Nomination and confirmation to the Supreme Court of the United States

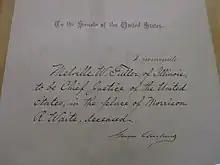
President Grover Cleveland's nomination of Melville Fuller to serve as Chief Justice (1888)

Throughout much of the nation's history, presidents also nominated individuals based upon geographical considerations. President George Washington established this practice, intentionally combining geography with his other considerations when making judicial and other appointments. Of his first six Supreme court appointments in 1789, two were from the East, two from the Mid-Atlantic and two from the South. From 1789 until 1971, with the exception of the 1865–76 Reconstruction Era, there was always a southerner on the Court; similarly, from 1789 through 1932 there was always a New Englander as well. Since the mid-1970s, however, the role of geography in the selection process has been minimal.